Kawasaki ZX-6 and ZZR600

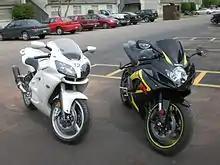
2007 ZZR600

ZZR600 in North America, marketed during model years 2003 and 2004 (as well as 2005 in Canada), was based upon a previous generation sportbike (Ninja ZX-6). This indicates the motorcycle is mechanically identical to the earlier motorcycle, and differs only in paint schemes.